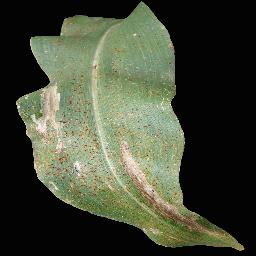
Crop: corn
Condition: (maize)_common_rust